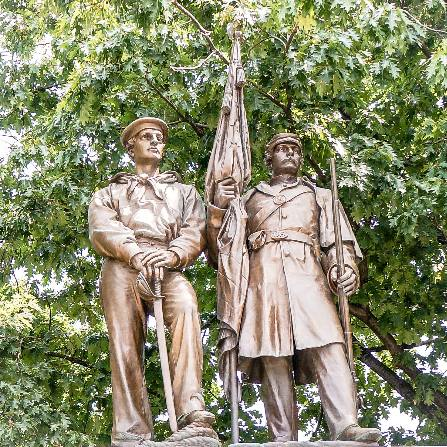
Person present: No